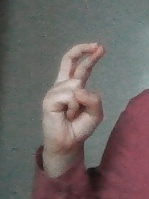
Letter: zay